Uniporter

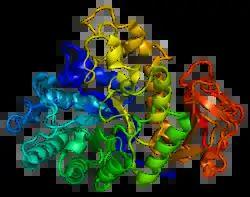
SLC3 protein coding gene for LAT1

The L-type amino acid transporter (LAT1) is a uniporter that mediates the transport of neutral amino acids like L-tryptophan, leucine, histidine, proline, alanine, etc. LAT1 favors the transport of amino acids with large branched or aromatic side chains. The amino acid transporter functions to move essential amino acids into the intestinal epithelium, placenta, and blood-brain barrier for cellular processes such as metabolism and cell signaling. The transporter is of particular significance in the central nervous system as it provides the necessary amino acids for protein synthesis and neurotransmitter production in brain cells. Aromatic amino acids like phenylalanine and tryptophan are precursors for neurotransmitters like dopamine, serotonin, and norepinephrine.